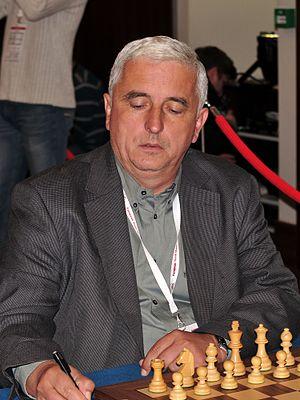
Zdenko Kožul est un joueur d'échecs croate né le 21 mai 1966 à Bihać.